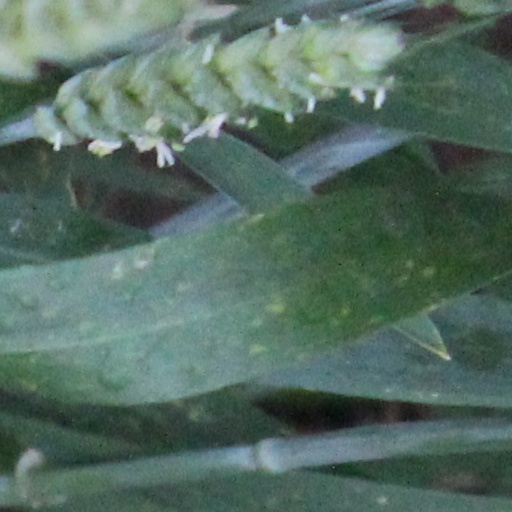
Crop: wheat